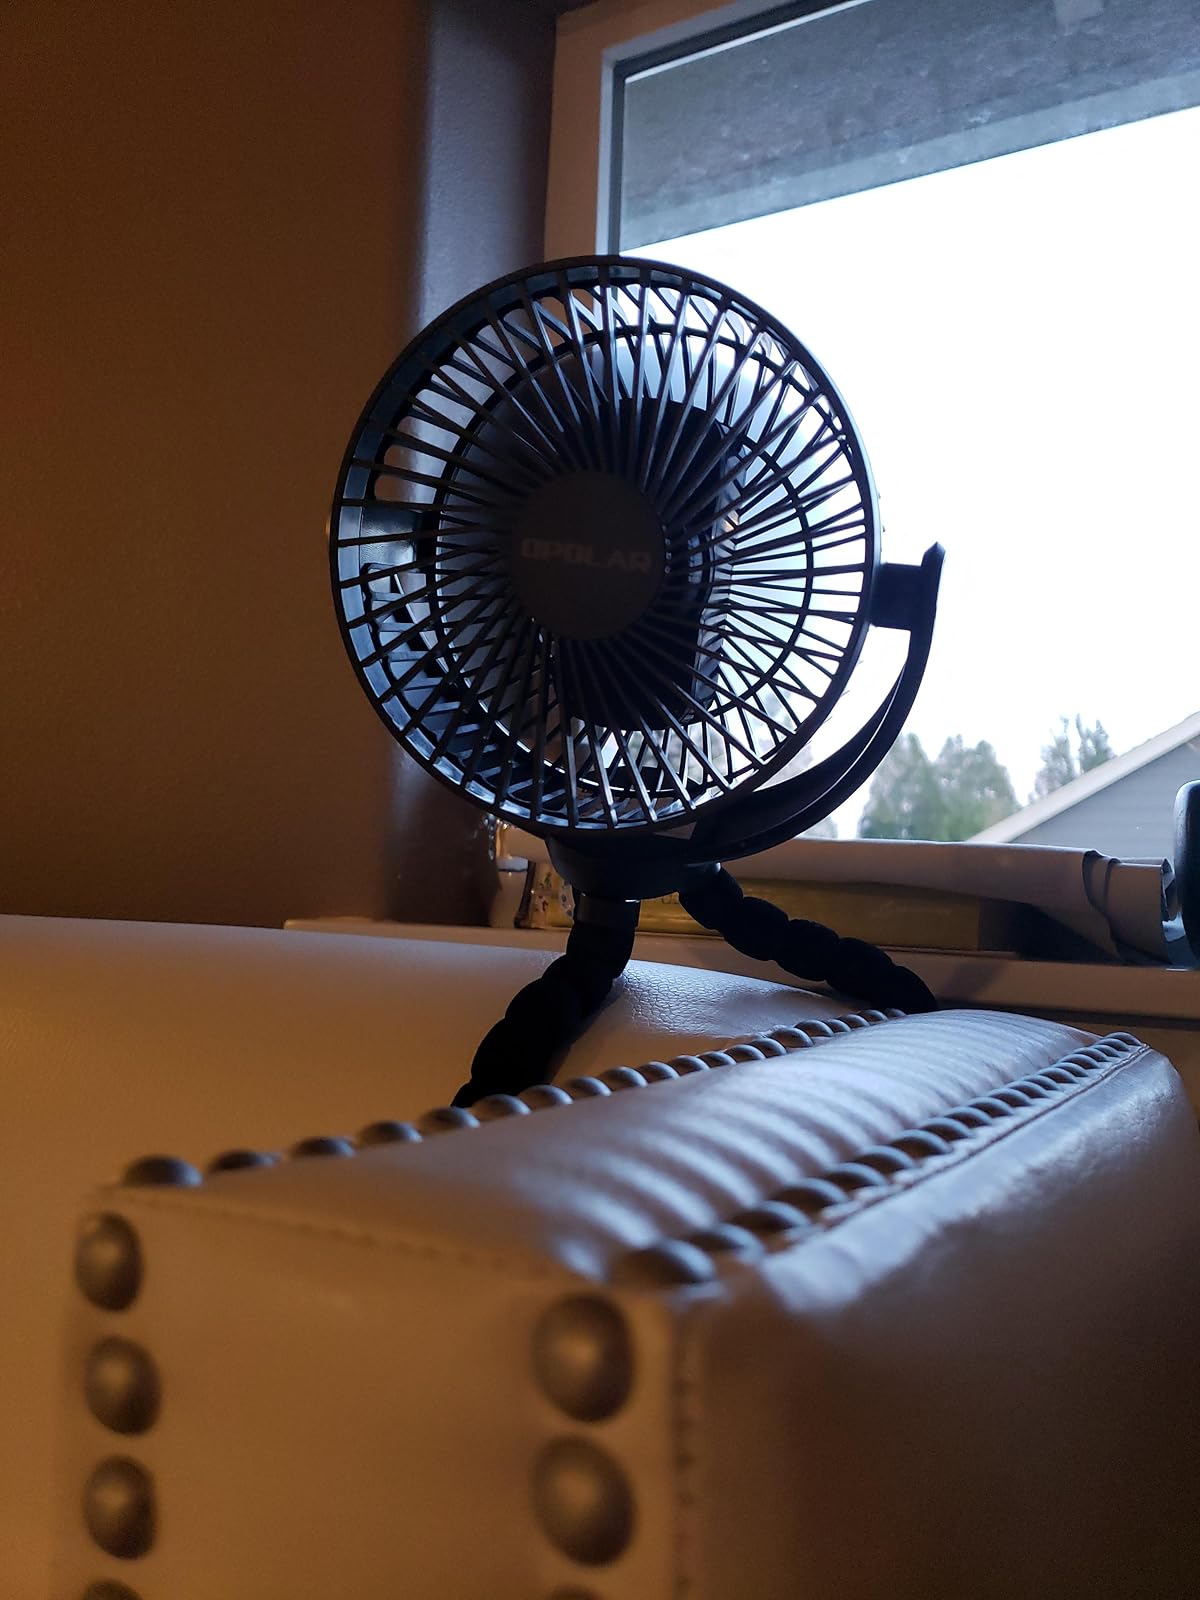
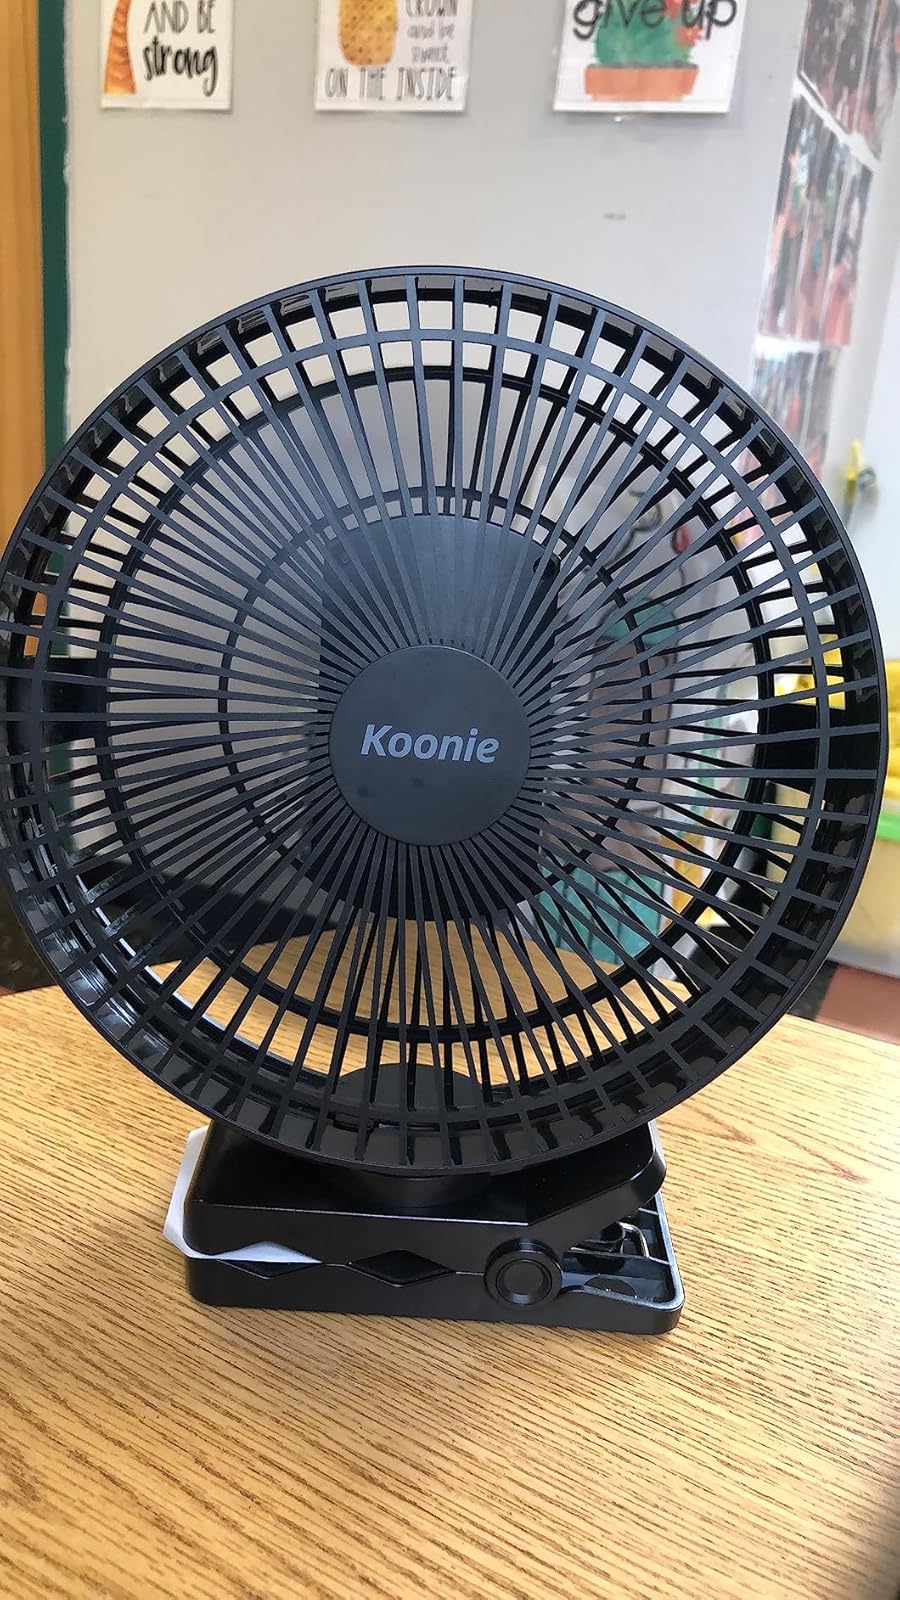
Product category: fan
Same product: no